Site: brandenburg
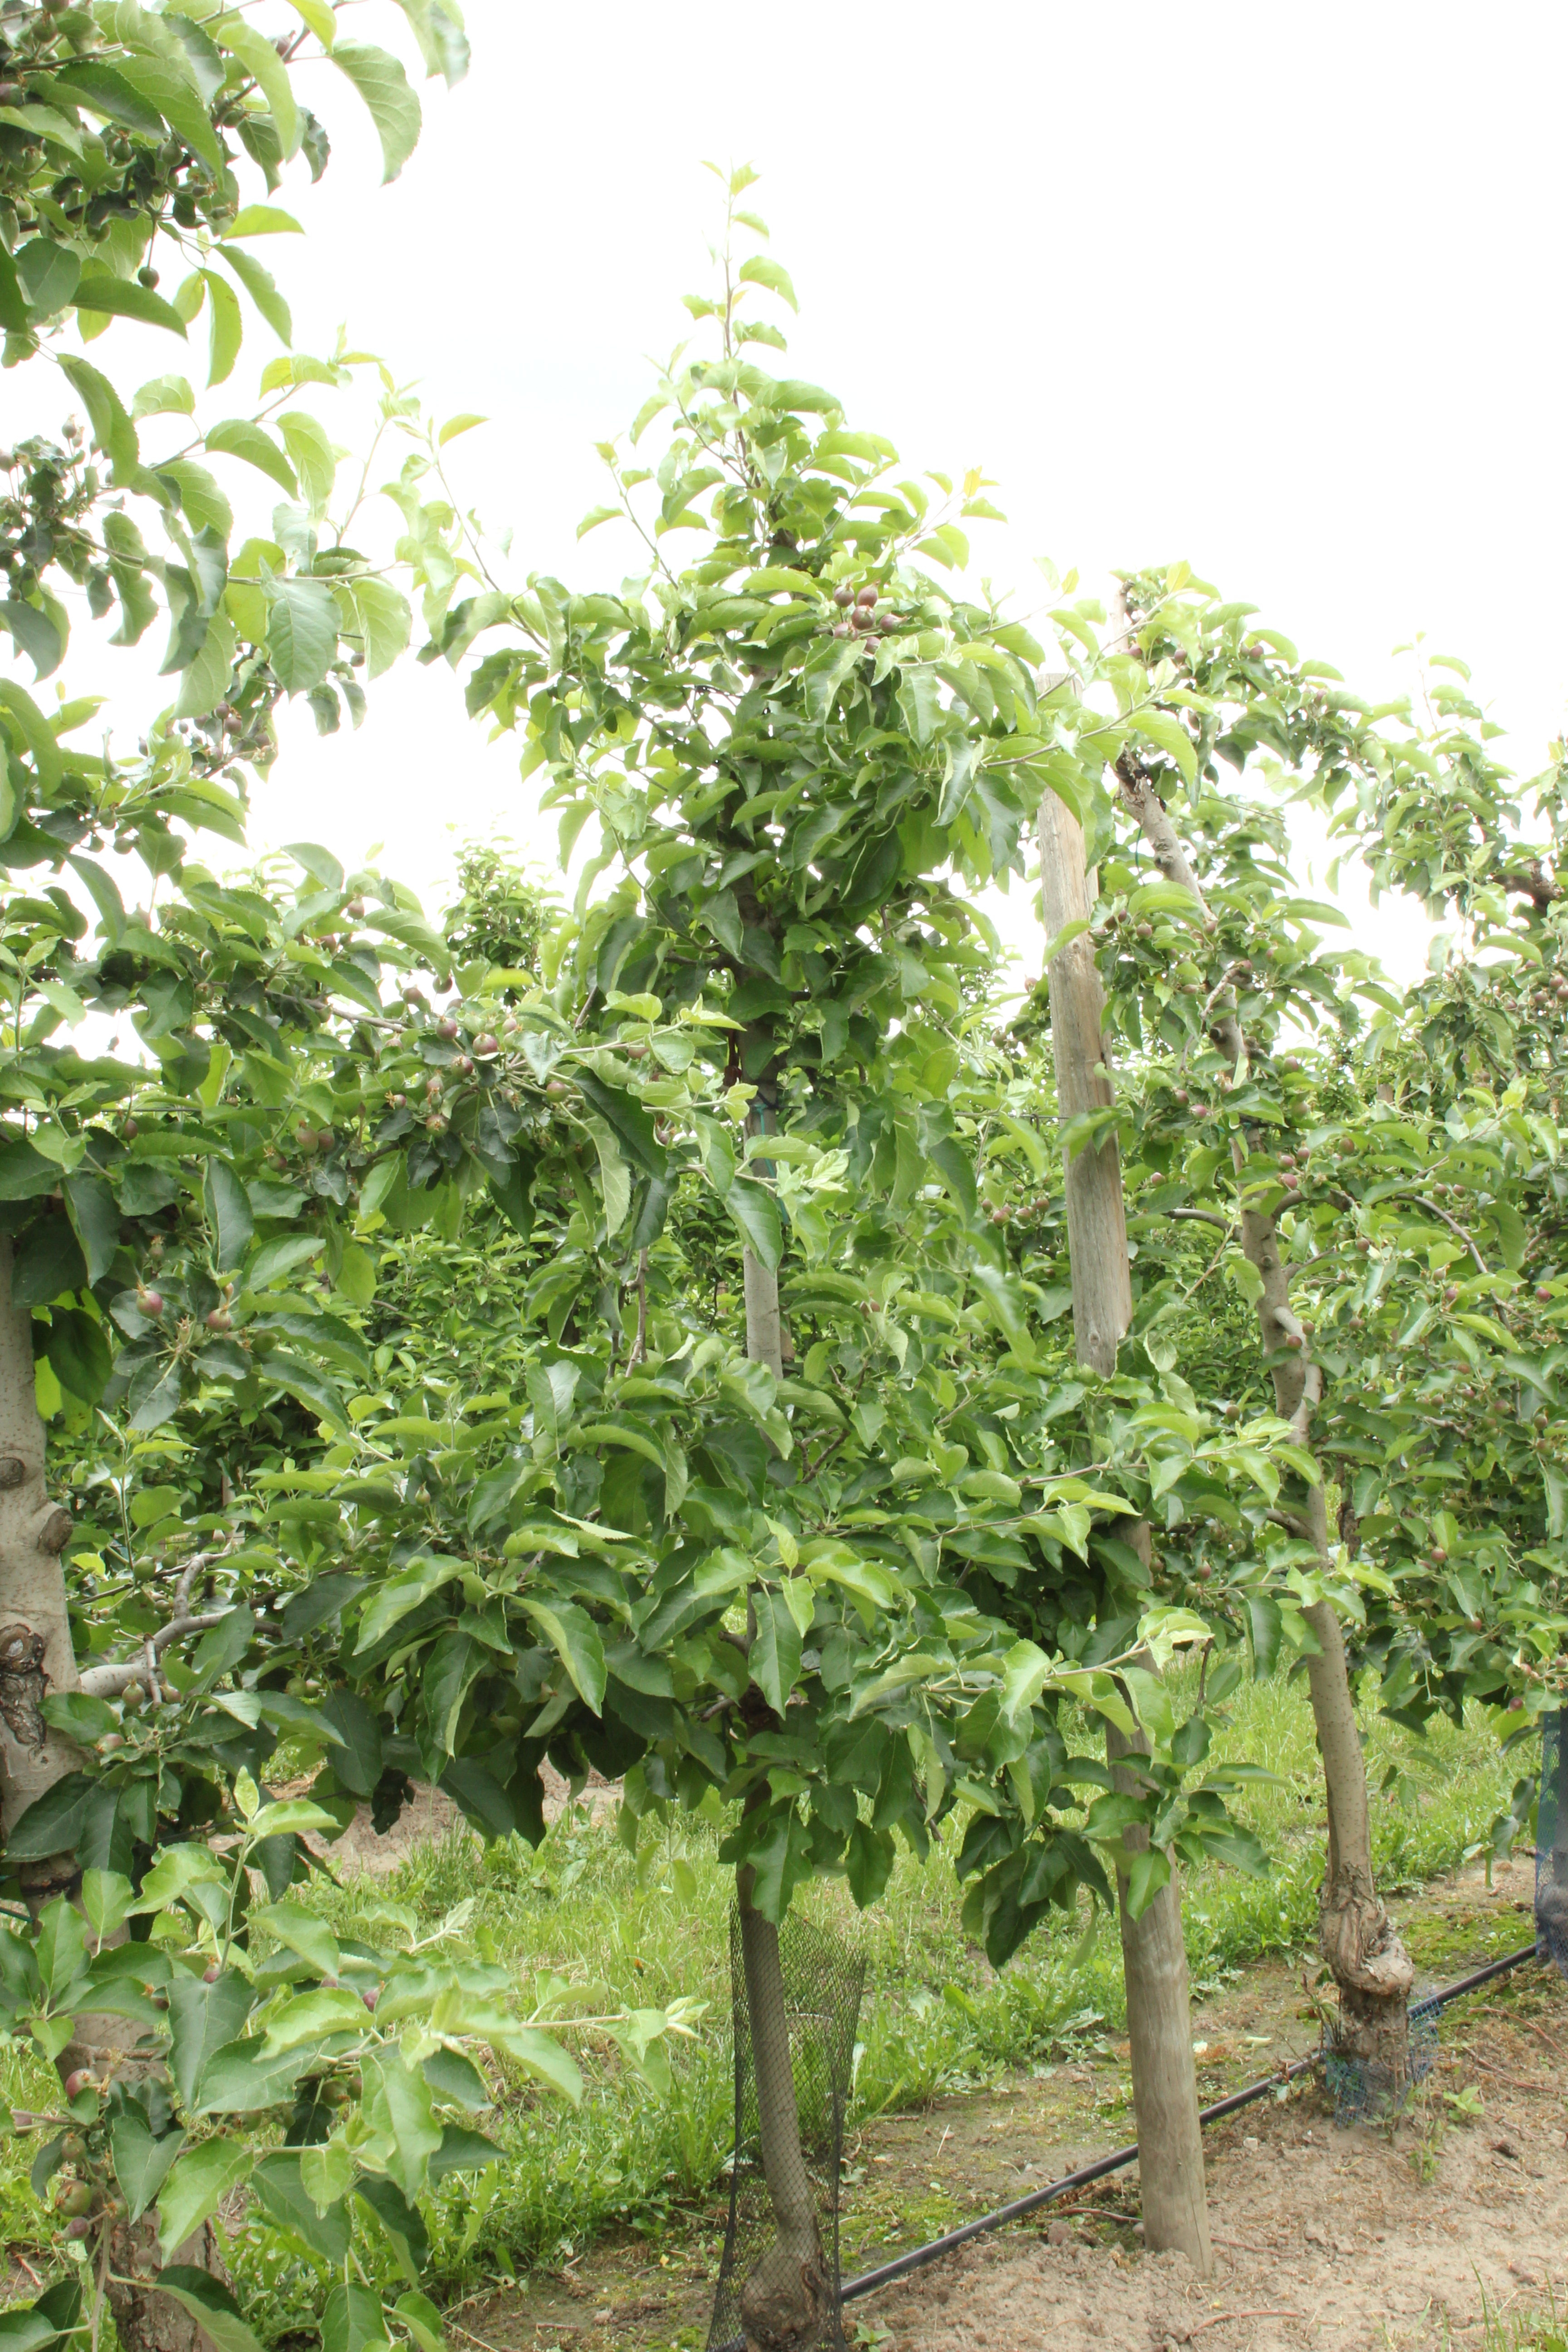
Growth stage (BBCH 72): Development of fruit